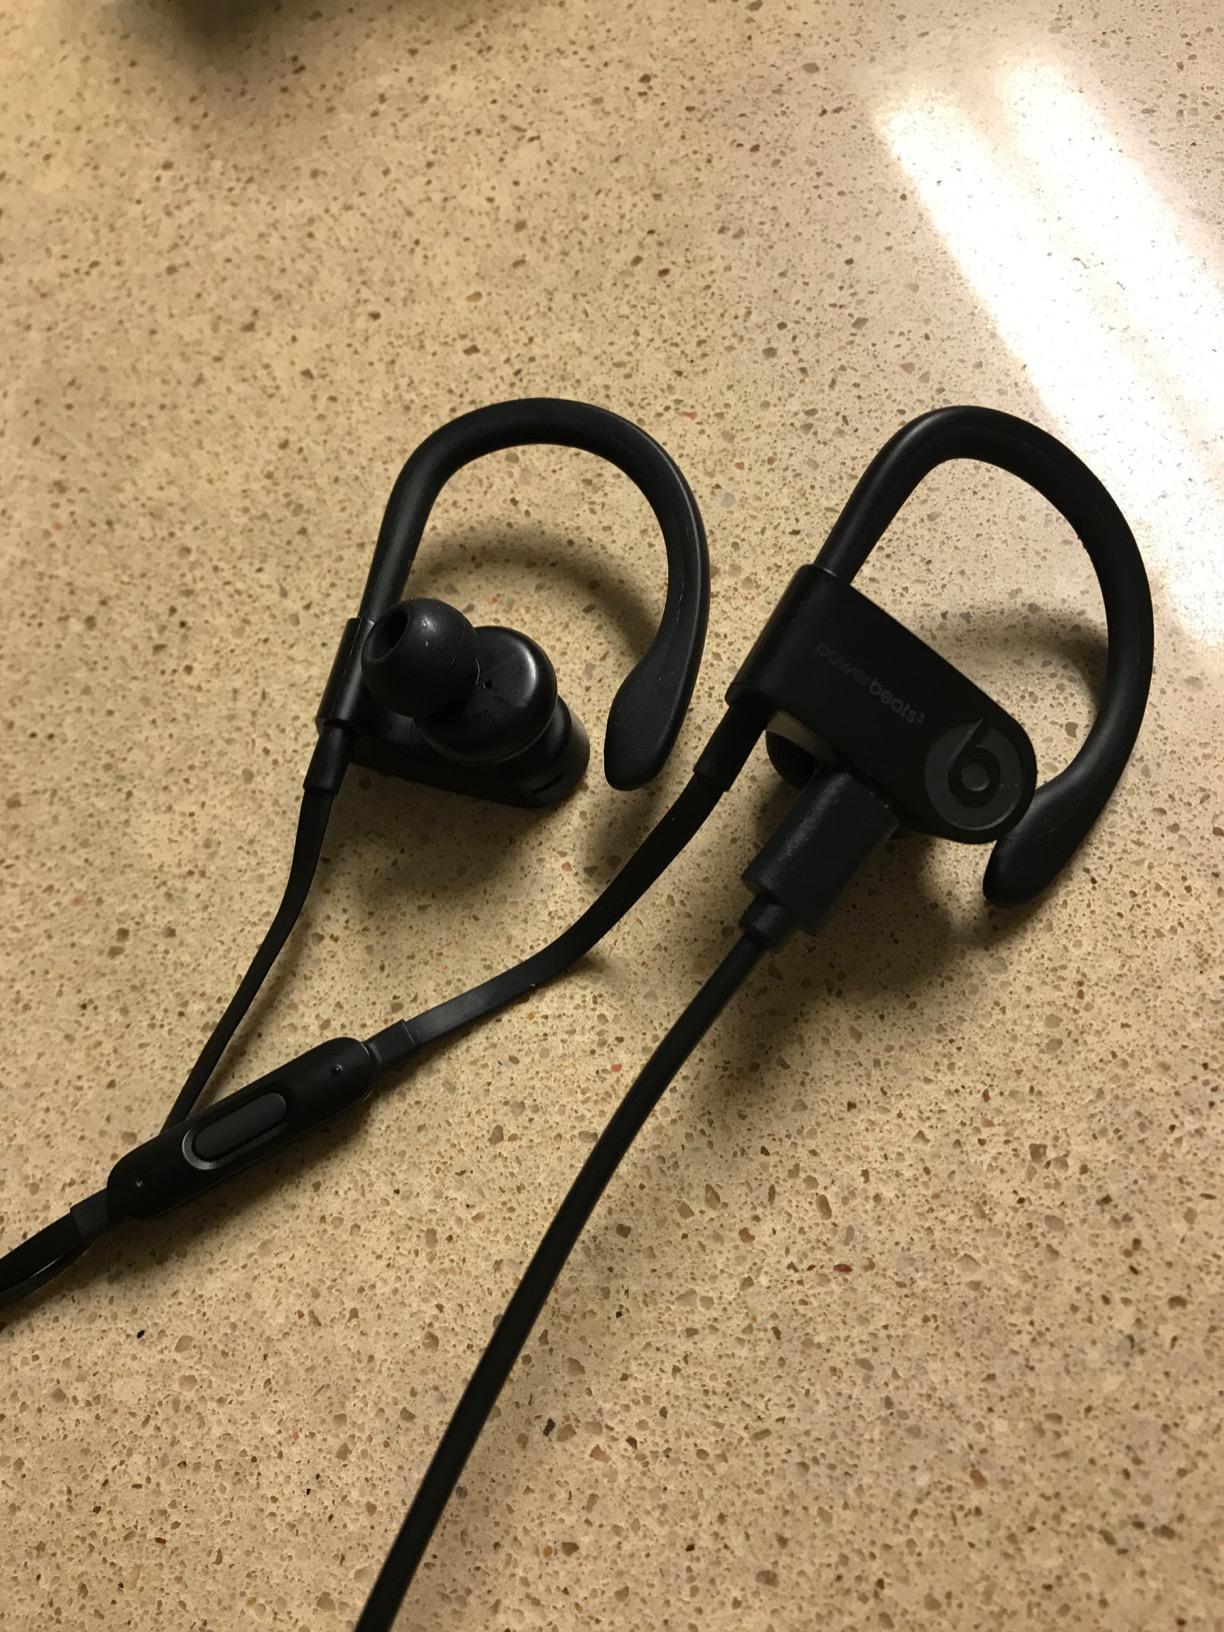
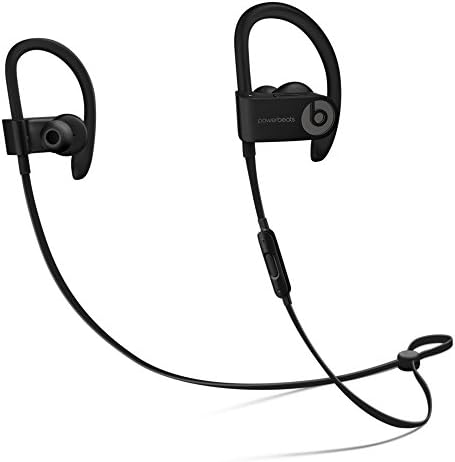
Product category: headphones
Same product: yes